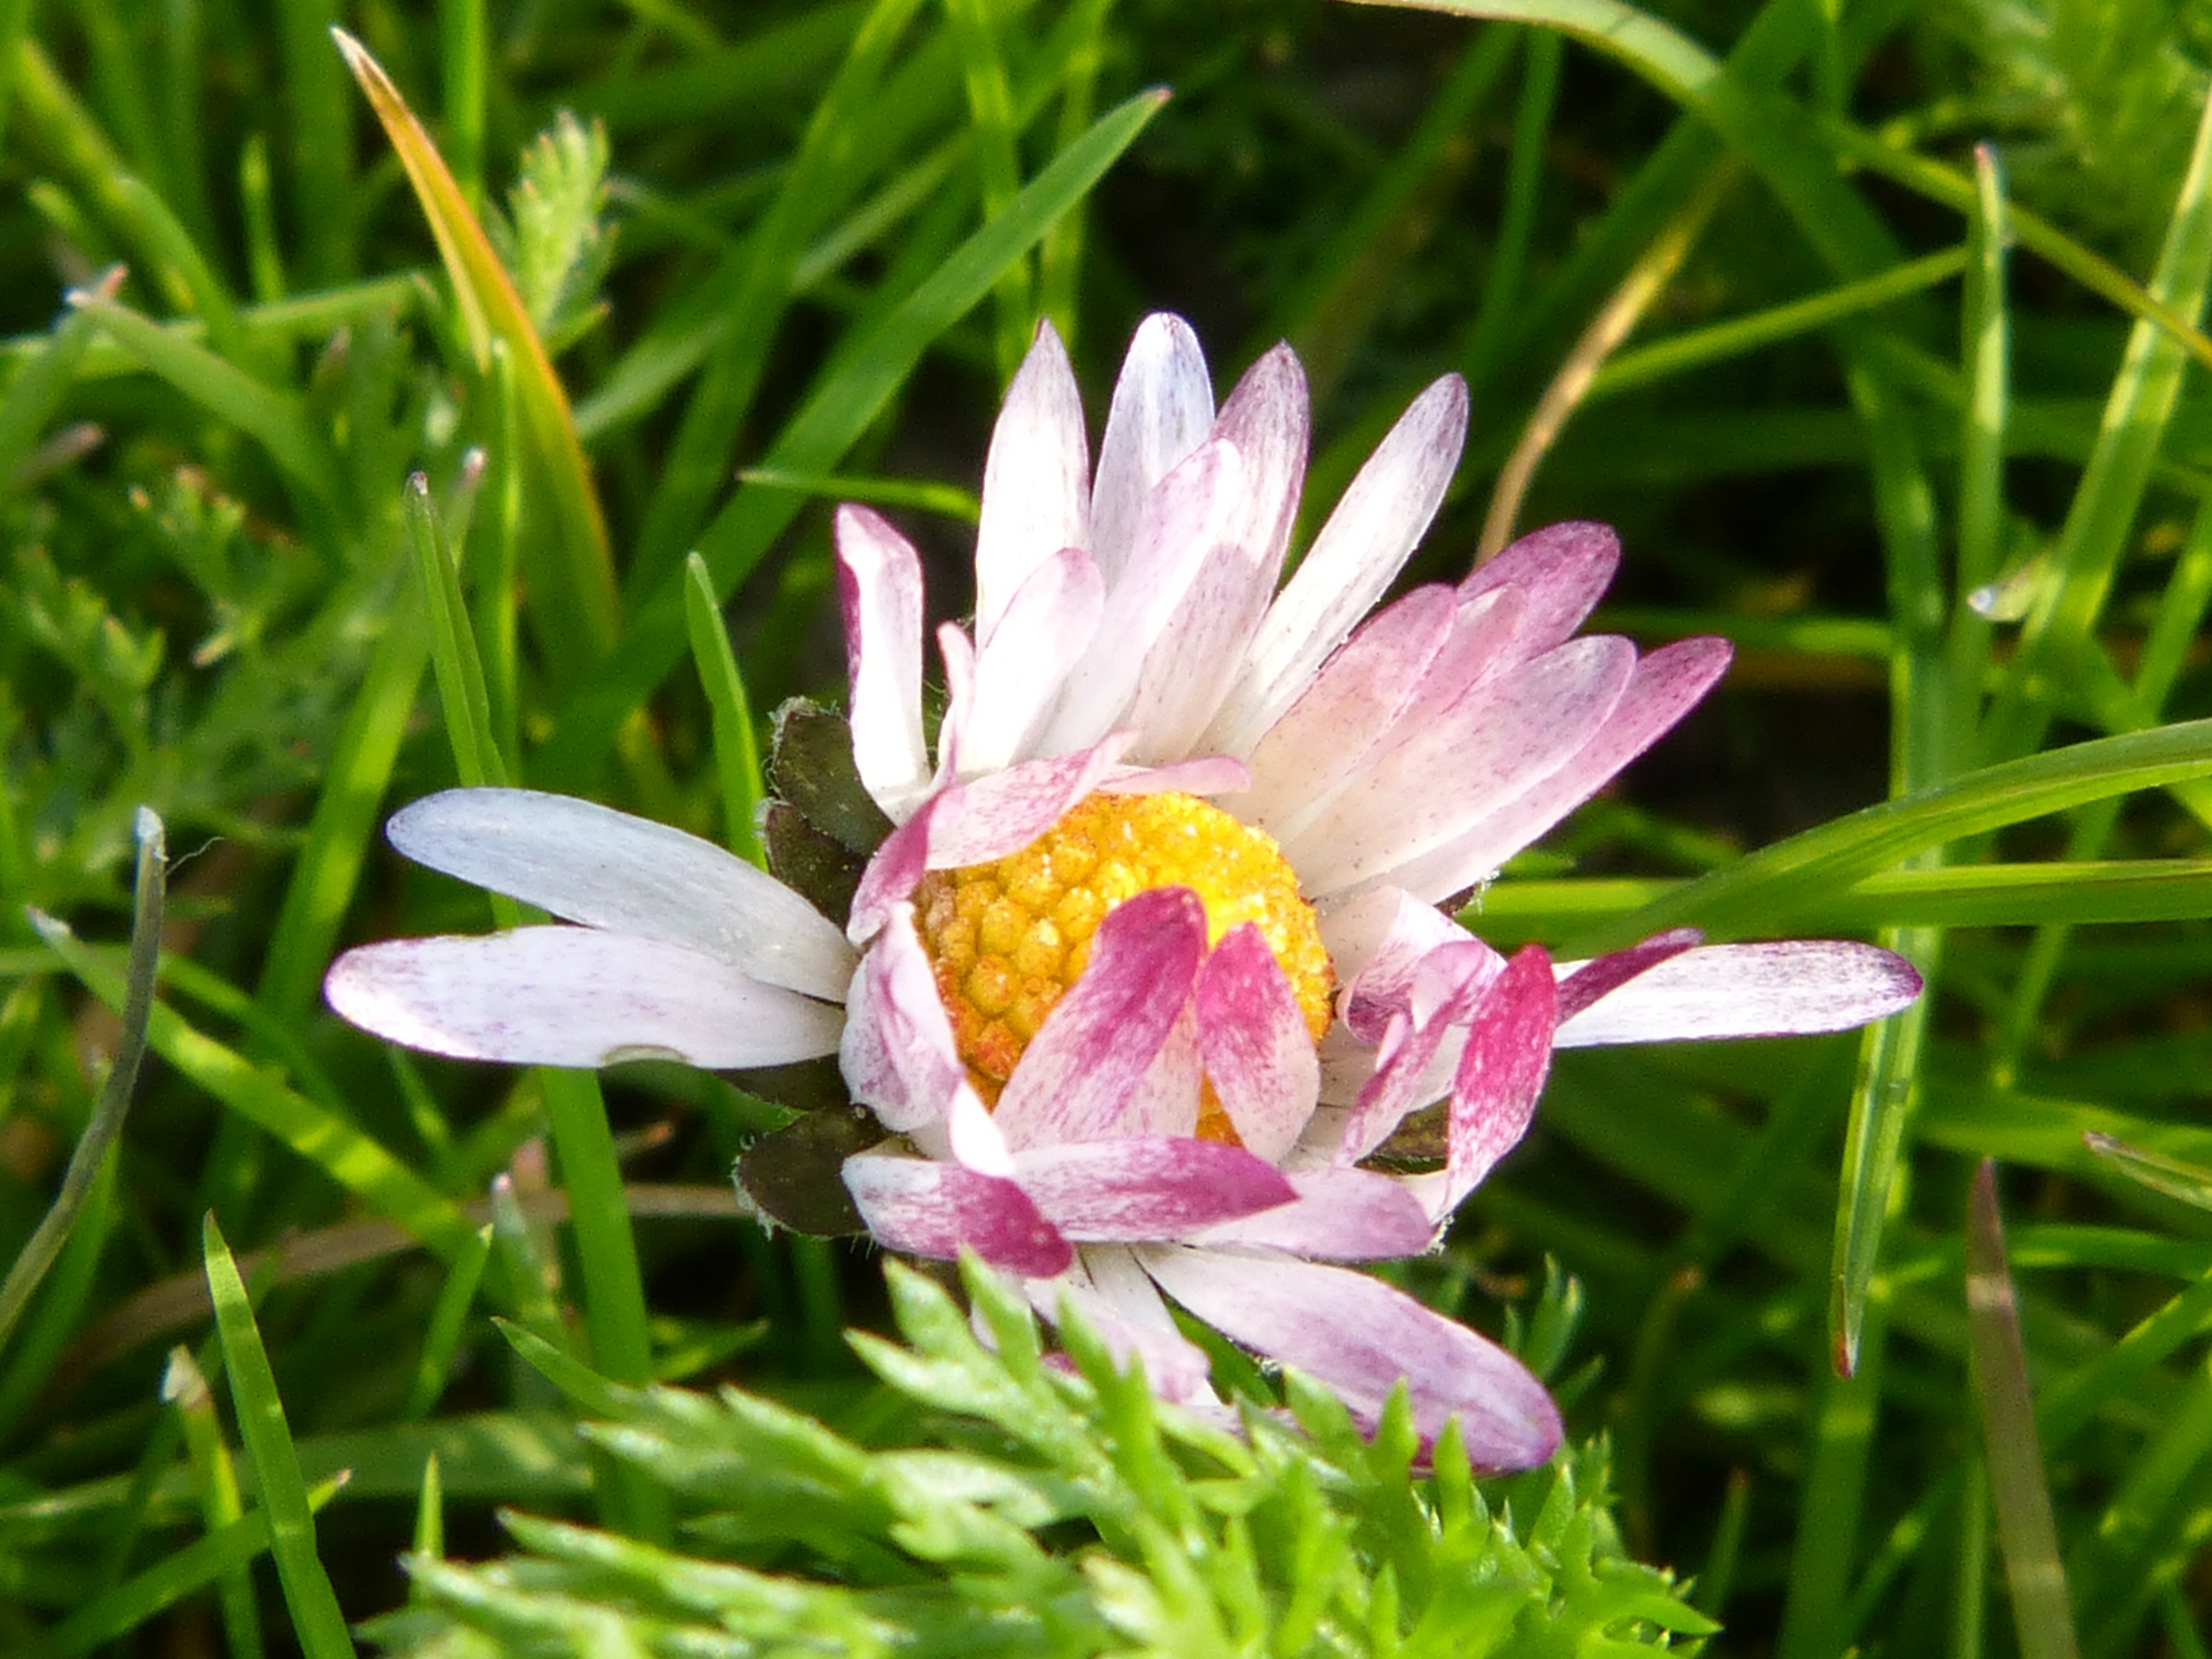
nature, grass, blossom, plant, meadow, flower, petal, bloom, daisy, spring, botany, garden, pink, flora, wildflower, beautiful, macro photography, summer meadow, flowering plant, daisy family, land plant, garden cosmos, bud stamp pollen